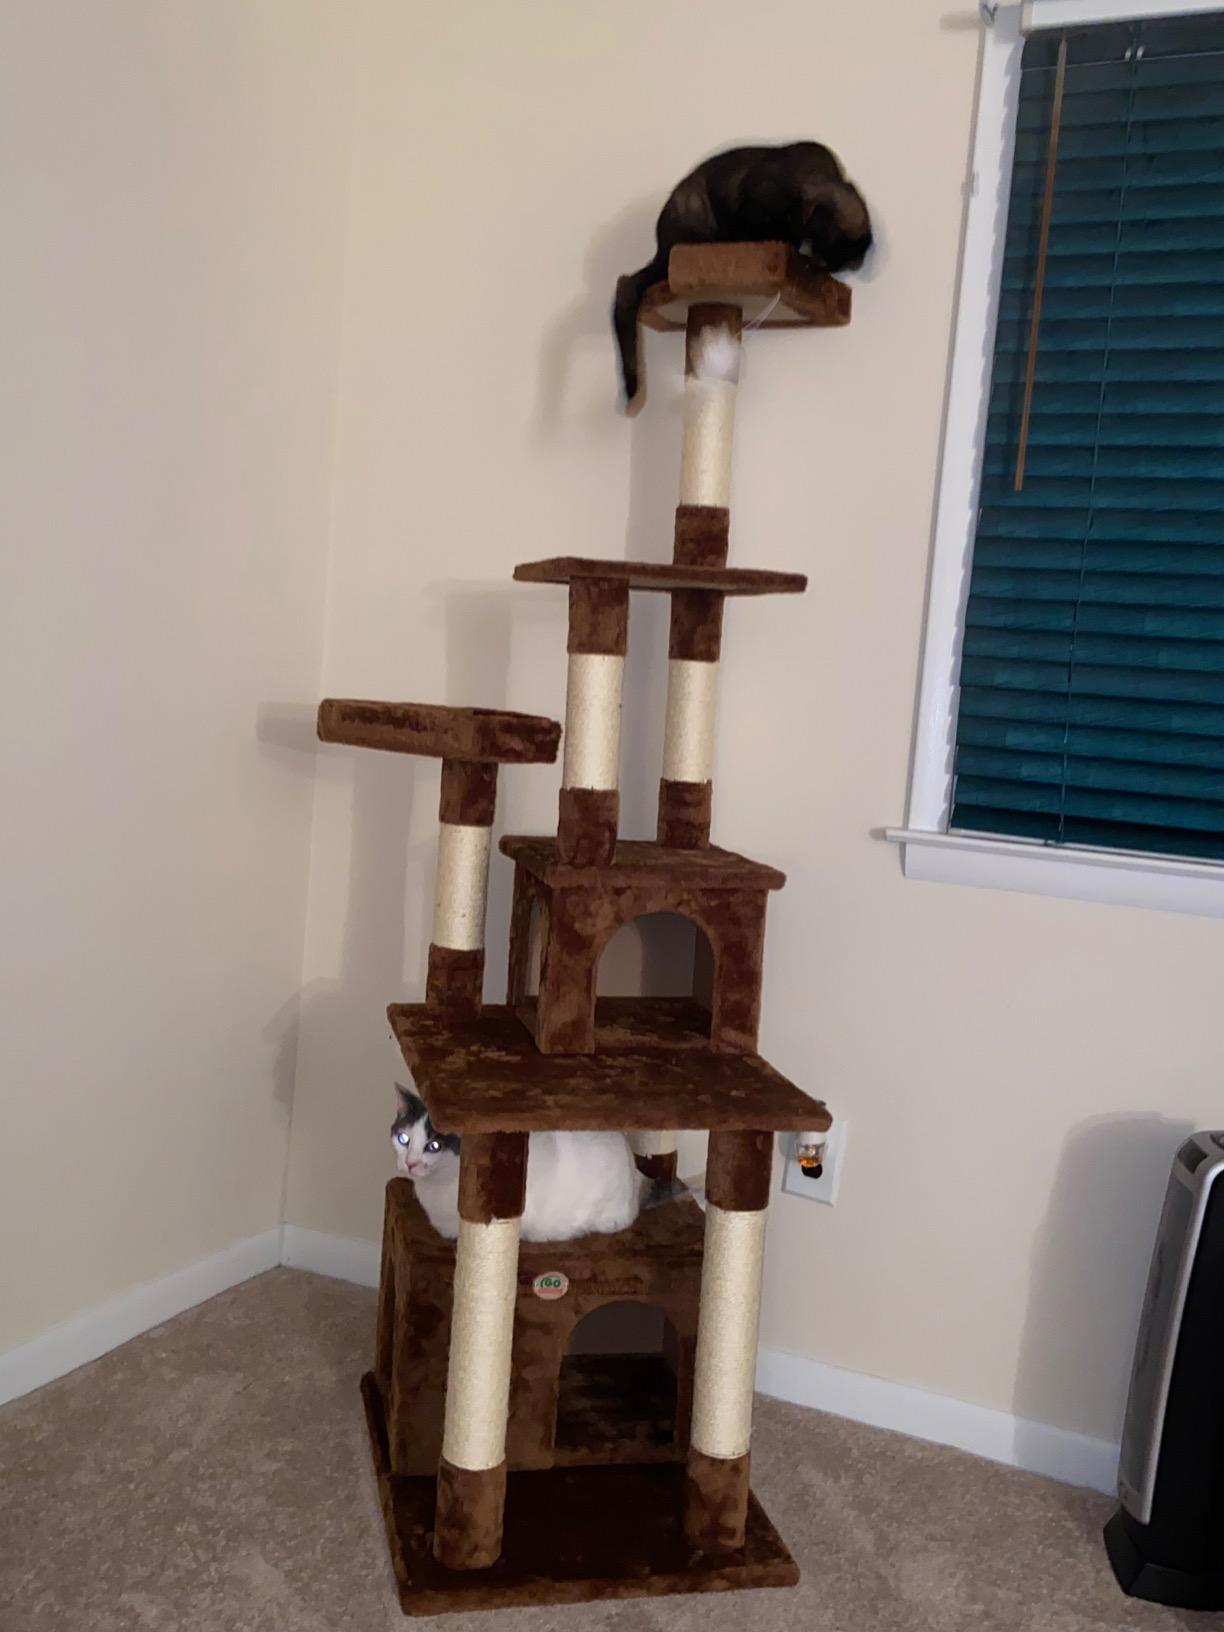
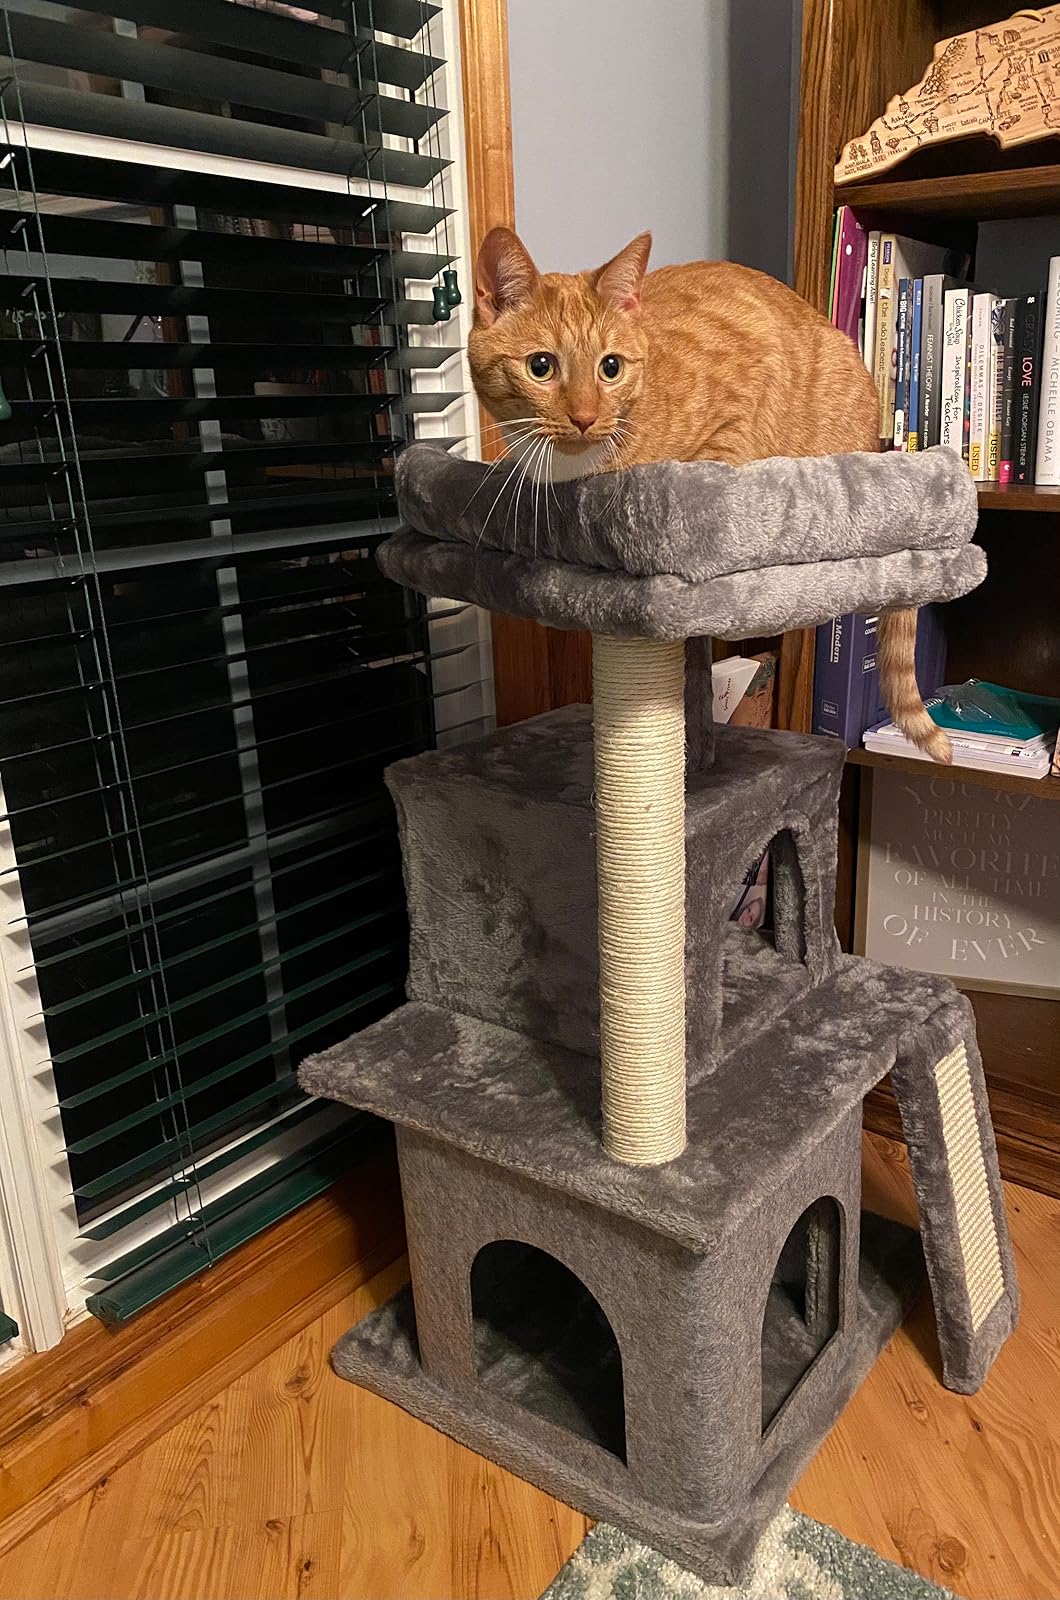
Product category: items_cat tree
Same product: no